International Centre for Theoretical Physics

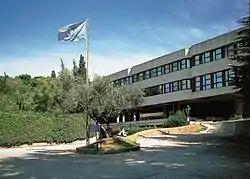
ICTP in 2006

The Abdus Salam International Centre for Theoretical Physics (ICTP) is a research center for physical and mathematical sciences, located in Trieste, Friuli-Venezia Giulia, Italy.